Josef Kalasanz von Erberg

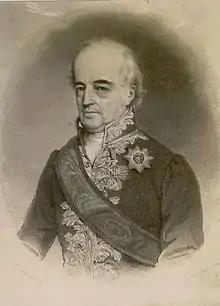
Josef Kalasanz Freiherr von Erberg

Josef Kalasanz Freiherr von Erberg ( or ) (27 August 1771 – 10 July 1843) was a Carniolan botanist, cultural historian, collector, and patron of the arts.